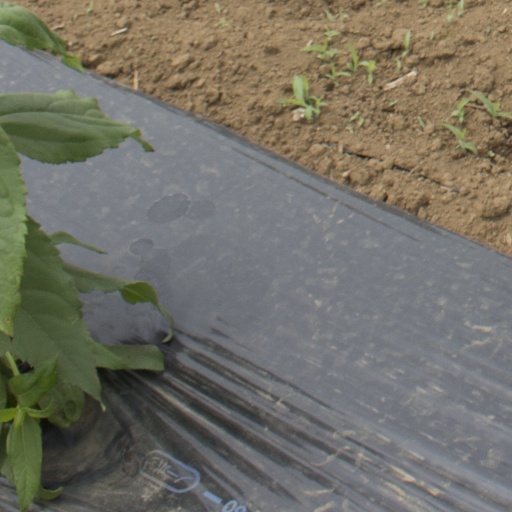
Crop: Jerusalem artichoke